Belgian aircraft registration and serials

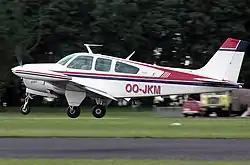
A 1974 built Beech Bonanza, registered in Belgium as OO-JKM, seen here in 2005

Belgian owned and operated aircraft are identified by either registration letters or serial numbers for military aircraft.